Marius Trésor

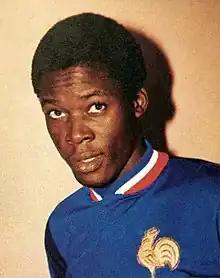
Trésor with France in 1974

Marius Paul Trésor (born 15 January 1950) is a French former professional footballer who played as a centre-back. He is regarded as one of the best defenders of his generation.